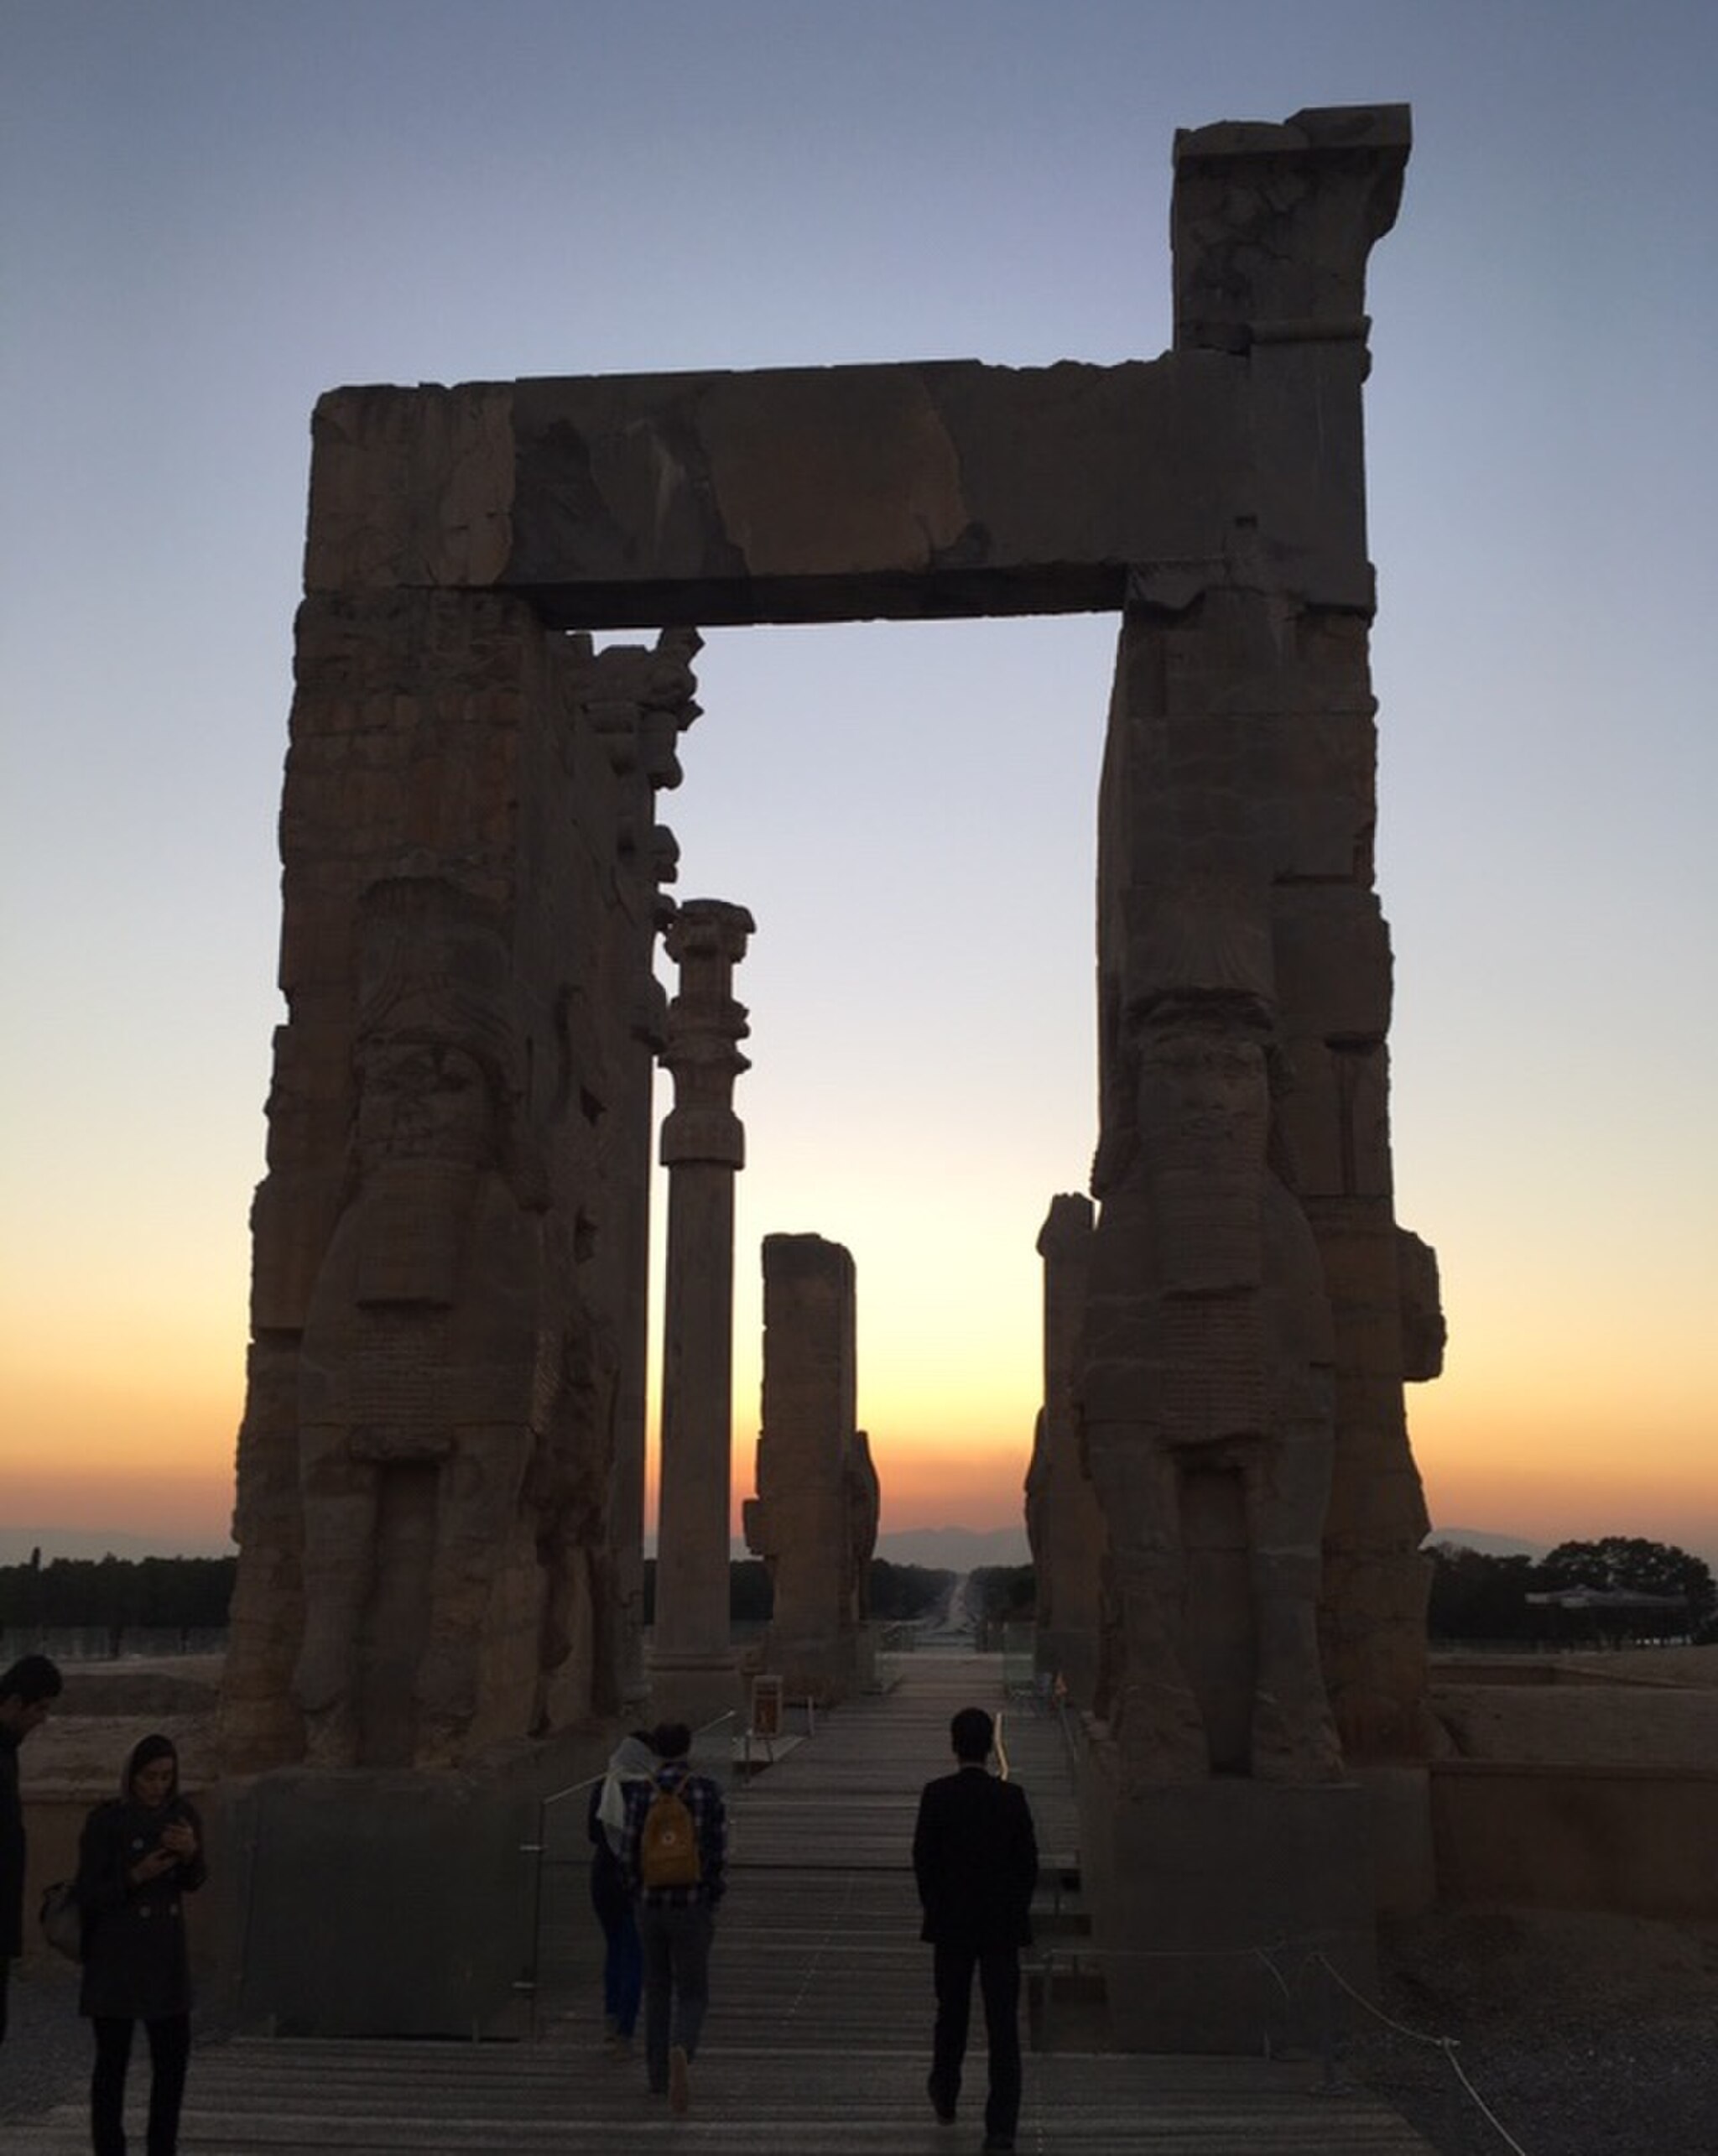
Title: تخت جمشيد زيبا
Date: 2018-09-30 21:11:10
Categories: Gate of All Nations, Images from Wiki Loves Monuments 2018, Self-published work, Cultural heritage monuments in Iran with known IDs, Sunsets of Persepolis, 4 people, People with sunsets, Uploaded via Campaign:wlm-ir, Contre-jour photography of Iran, Images from Wiki Loves Monuments in Marvdasht, 2018 in Persepolis, Images from Wiki Loves Monuments 2018 in Iran, Photographic silhouettes of Persepolis